Luis L. Domínguez

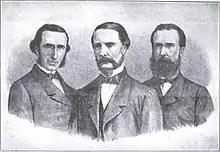
Government of Buenos Aires Province: D. Luis L. Domínguez (Minister for Economic Affairs), D. Mariano Saavedra (Governor) e Doc. Pablo Cardenas (Minister of the government).

After the battle of Pavón, he was secretary to General Bartolomé Mitre and finance minister of the Buenos Aires governor Mariano Saavedra. He joined the Autonomist Party of Adolfo Alsina and accompanied him in his administration as governor of Buenos Aires. He was Member of Parliament and member of the convention for the reformation of the Constitution.